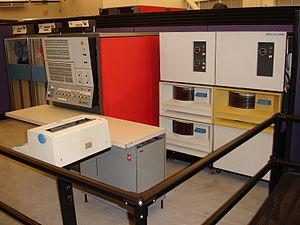
La genèse des jeux sur ordinateur central s'étend du début des années 1960 au début des années 1970. Avant l'émergence dans les années 1970 des micro-ordinateurs, les ordinateurs centraux sont les premiers ordinateurs utilisés, avec les mini-ordinateurs, qui sont plus petits et meilleur marché. Les ordinateurs centraux sont principalement utilisés à grande échelle par de grandes entreprises et beaucoup d'instituts de recherche universitaires. Durant la fin des années 1960, les premiers jeux vidéo sont programmés sur ces ordinateurs. Avant l'essor de l'industrie vidéoludique, les jeux sont développés par des étudiants ou des employés de grandes entreprises et ne peuvent en général fonctionner que sur les systèmes sur lesquels ils ont été développés. Bien que beaucoup de jeux soient perdus à cause de l'arrêt de la production des plates-formes, certains ont été portés sur des ordinateurs avec un langage de programmation de haut niveau tel que le BASIC, puis dans des versions améliorées pour ordinateurs personnels. Ils ont également été recréés des années plus tard pour les besoins de bulletin board system, et influencent des développeurs et des jeux sortis ultérieurement.